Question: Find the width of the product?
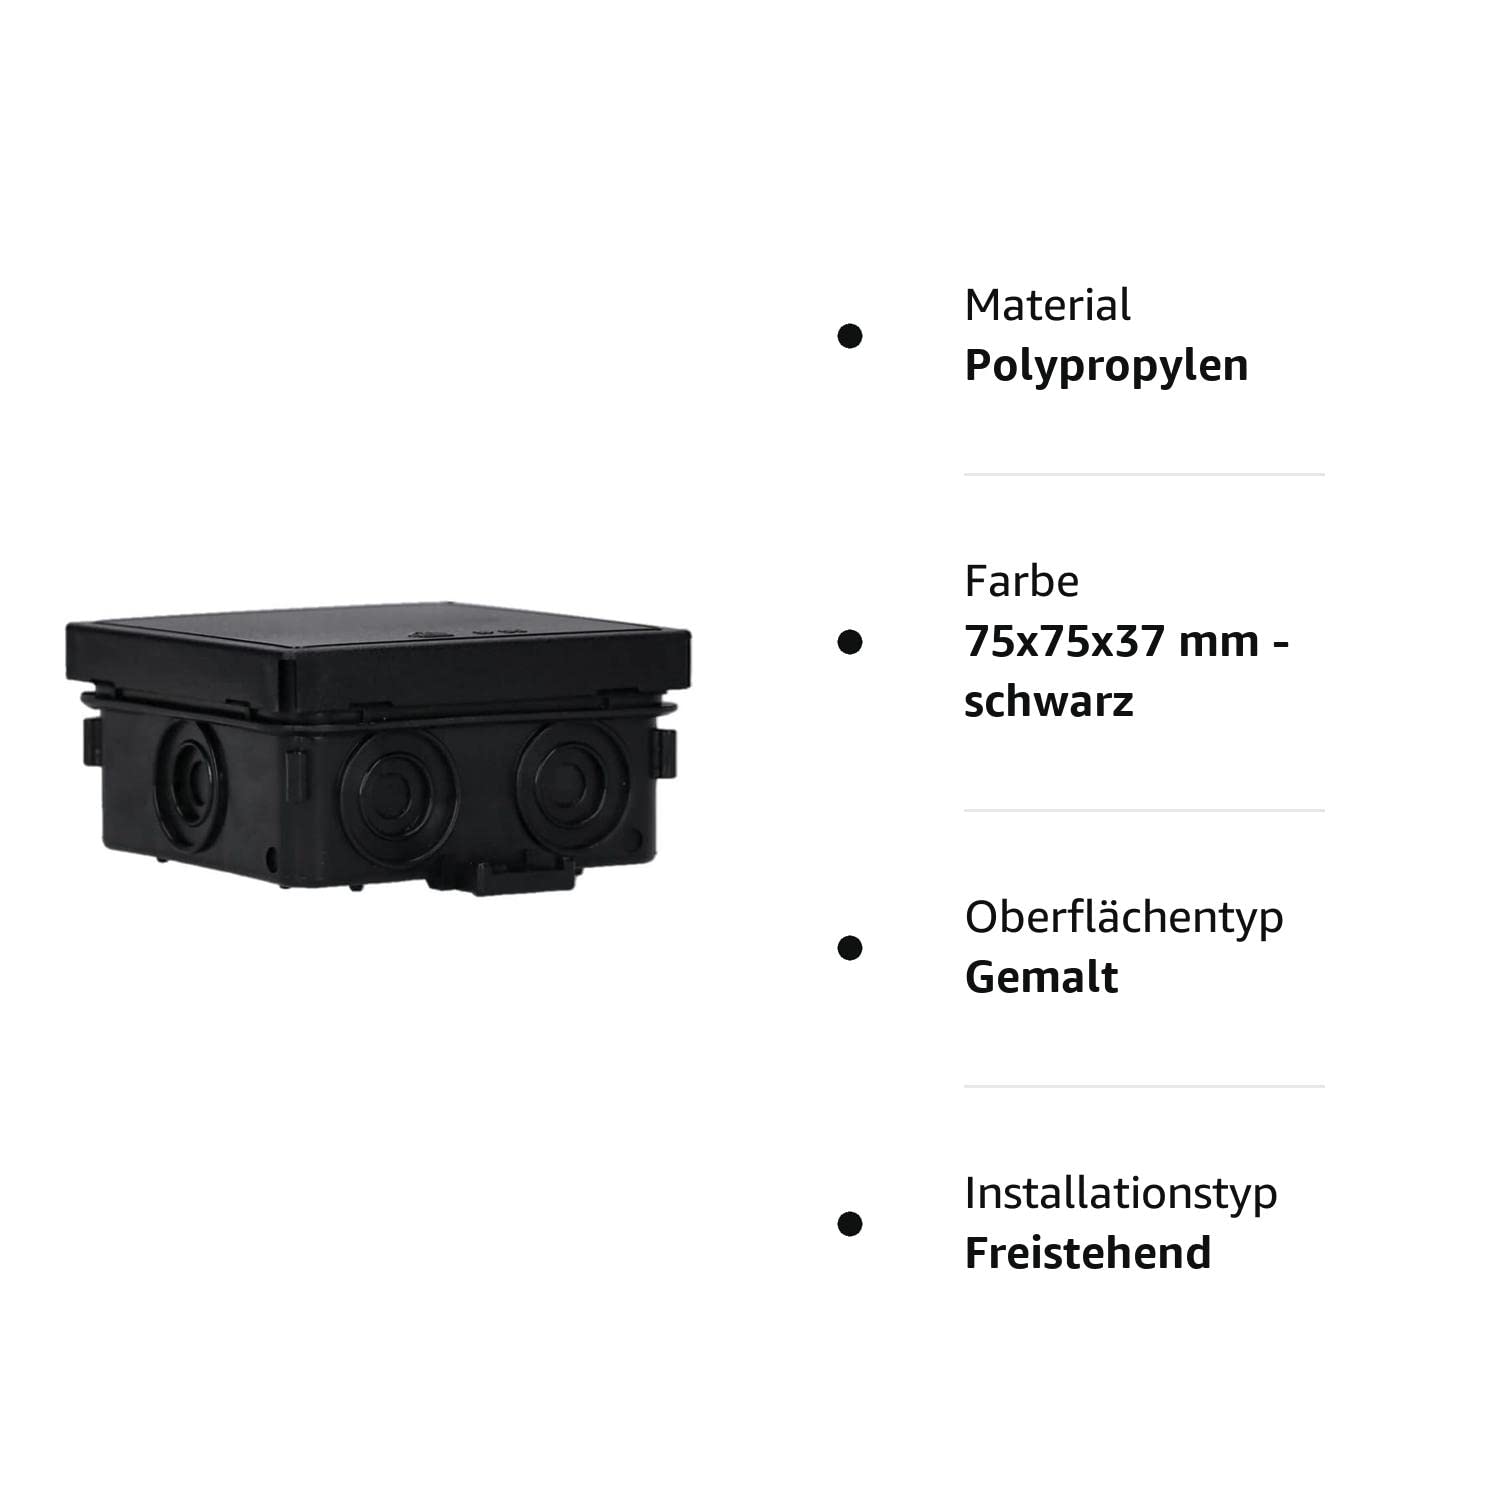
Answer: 37.0 millimetre